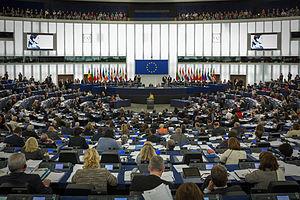
Remise du Prix Sakharov à Aung San Suu Kyi par Martin Schultz au Parlement européen à Strasbourg le 22 octobre 2013.
Le prix Sakharov pour la liberté de l'esprit, nommé en l'honneur du scientifique et dissident soviétique Andreï Sakharov, fut créé en 1988 par le Parlement européen pour honorer les personnes ou les organisations qui ont consacré leur existence à la défense des droits de l'homme et des libertés fondamentales.